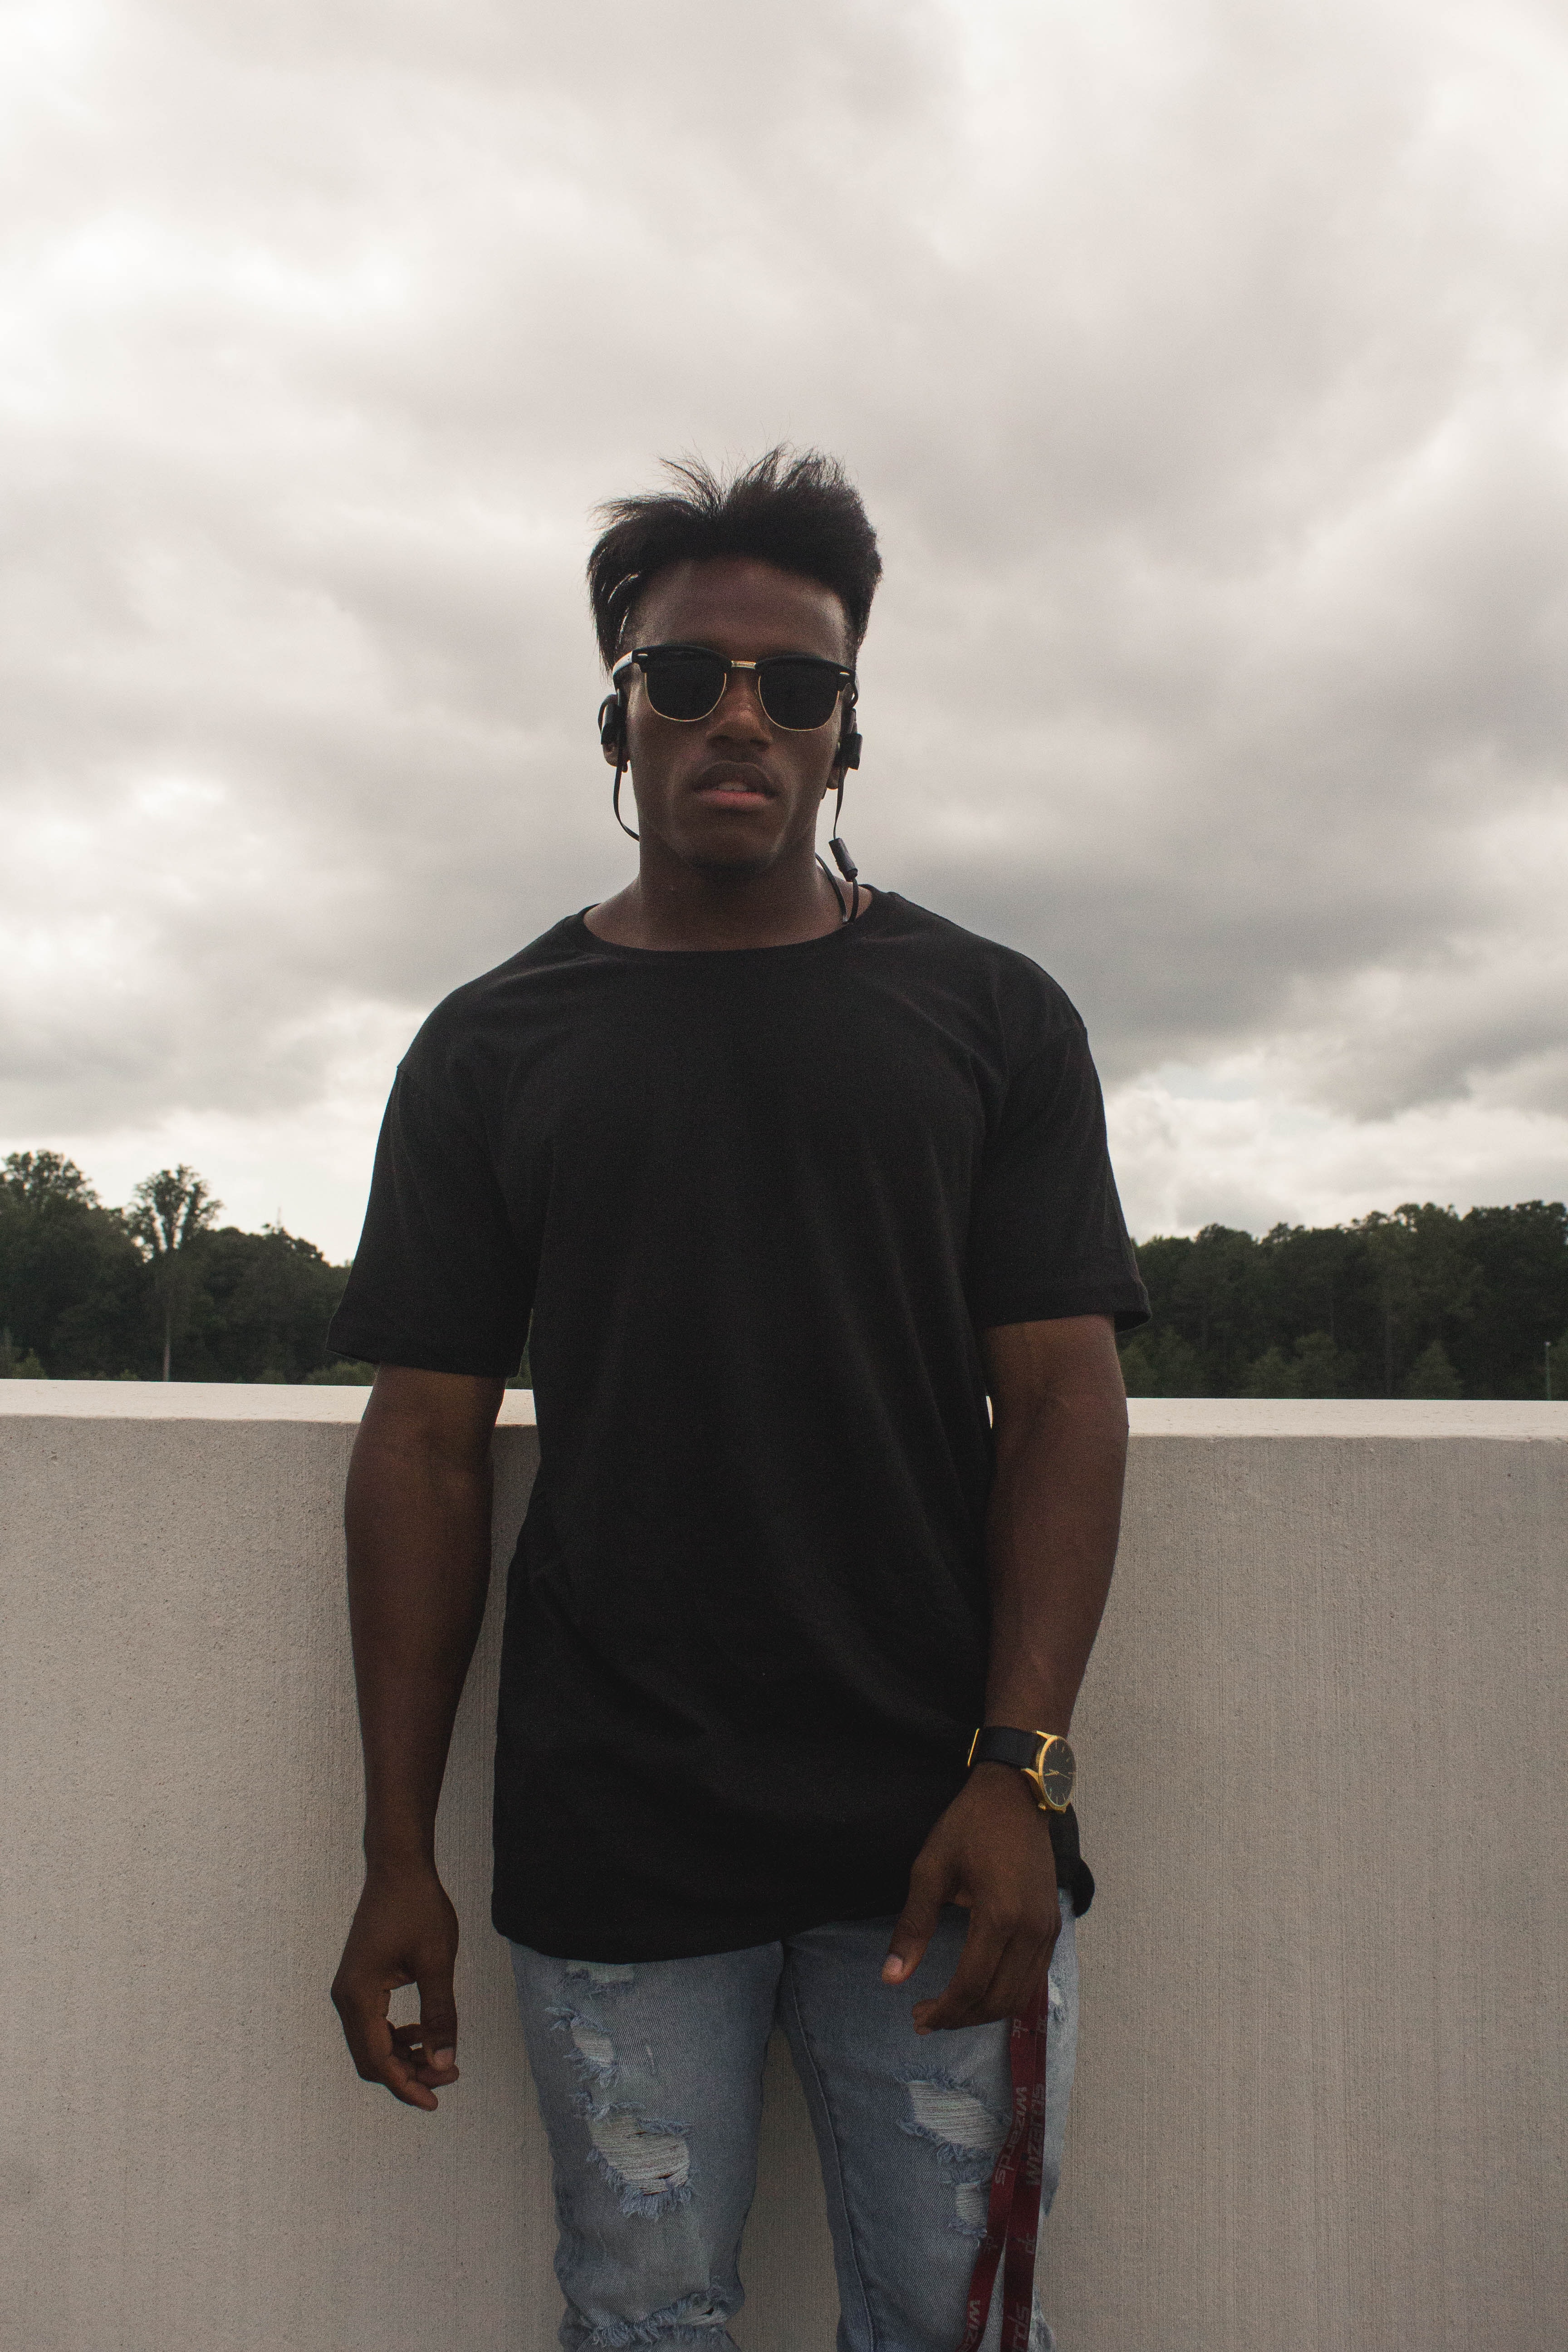
t shirt, sunglasses, man, standing, vision care, glasses, male, eyewear, shoulder, neck, facial hair, cool, fun, human, outerwear, muscle, sky, vacation